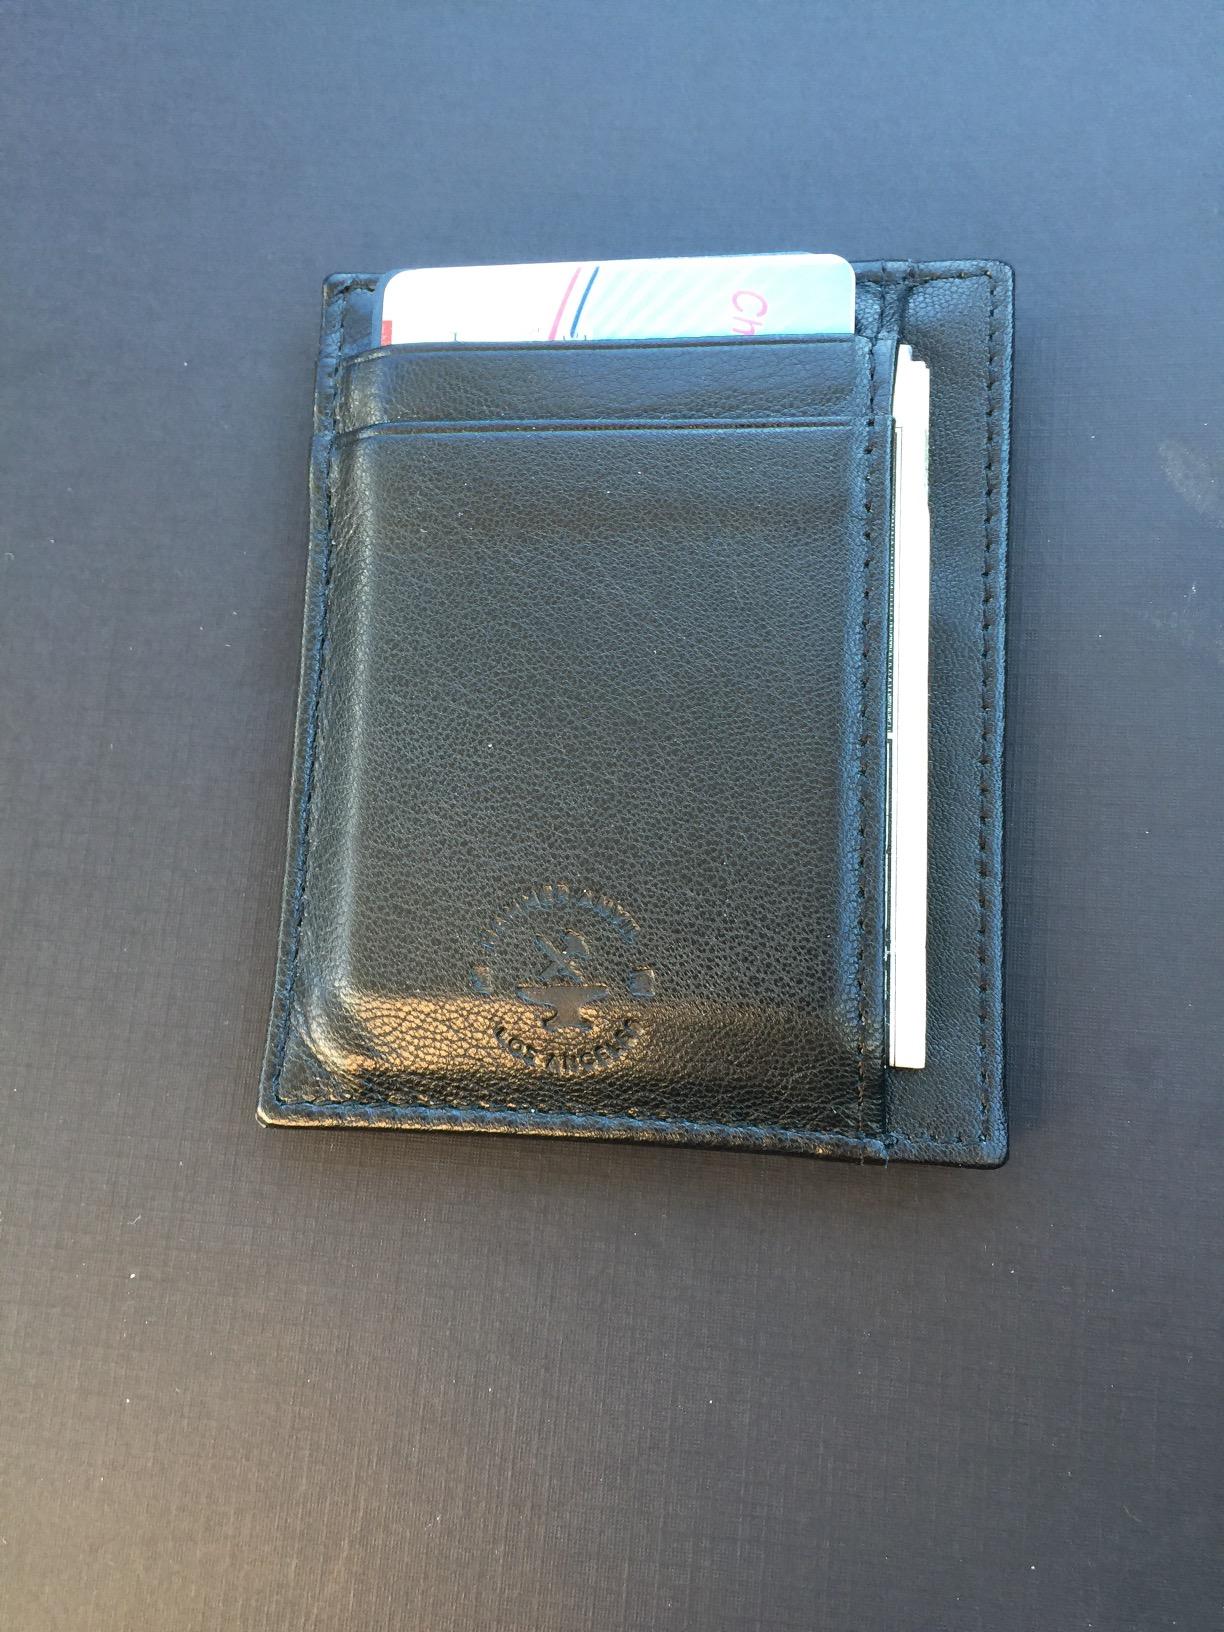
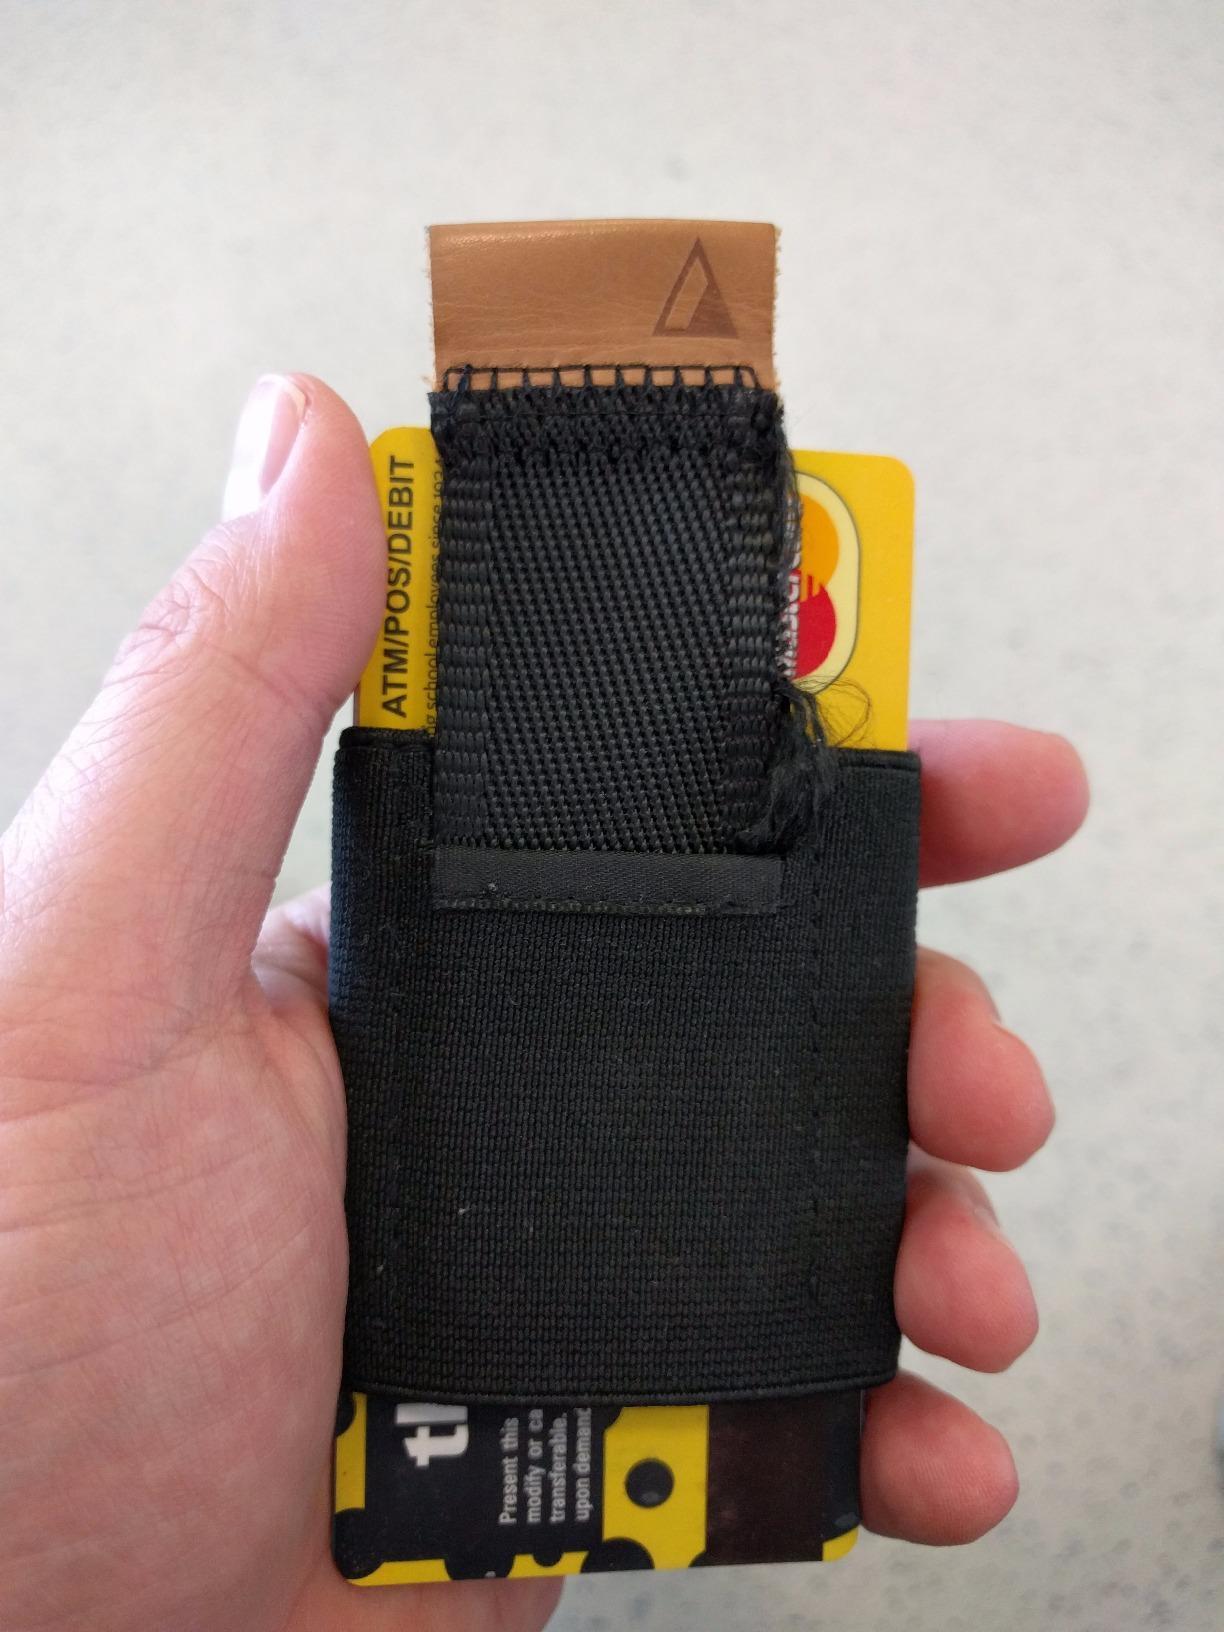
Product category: accessories_wallet
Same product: no